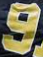
Number: 9